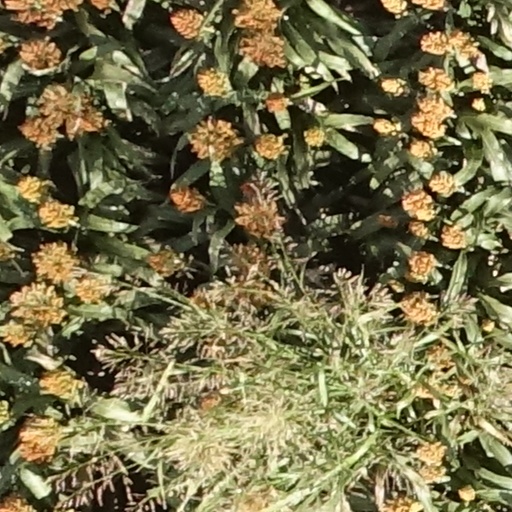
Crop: sorghum